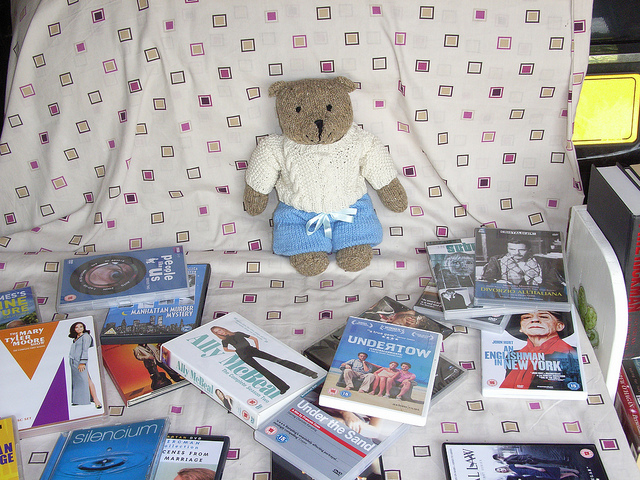
user: Given an image and a question. Answer the question in a short answer. Question: In what media format are the movies and television shows seen here recorded? Short Answer:
assistant: dvd